Nauru Airlines

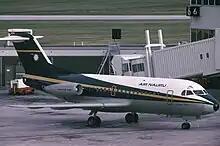
An Air Nauru Fokker F28 Fellowship at Melbourne Airport, Australia (1973)

Nauru Air Corporation, trading as Nauru Airlines (formerly trading as Our Airline and Air Nauru), is the flag carrier of the Republic of Nauru. It operates scheduled international services to other Pacific islands and Australia. Its main base is Nauru International Airport. Its head office is on the premises of Nauru International Airport, Yaren District and its operations office is in Brisbane in the Australian state of Queensland. In August 2014, the airline changed its name from Our Airline to Nauru Airlines.